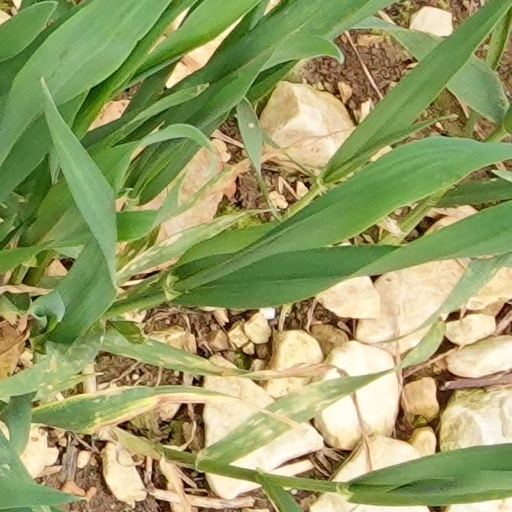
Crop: wheat